List of World War II aces from Belgium

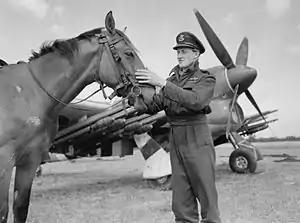
Raymond "Cheval" Lallemant, pictured in July 1944

This is a list of fighter aces in World War II from Belgium. For other countries, see: List of World War II aces by country.